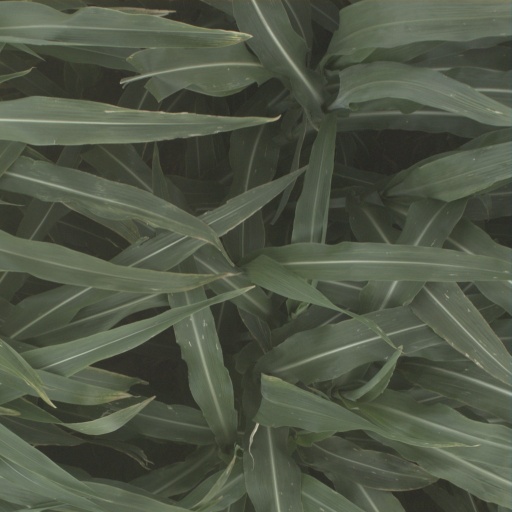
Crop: sorghum